Theodore Roosevelt High School (Kent, Ohio)

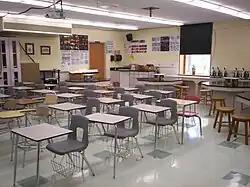
Biology classroom

The daily schedule is from 7:30 AM to 2:30 PM and consists of seven 51-minute periods with four minutes between each class and a 30-minute lunch period. Students who have lunch option are permitted to leave the campus during their lunch period and upperclassmen who have a study hall during their final period may leave early. The school year is divided into four 9-week grading periods which form two 18-week semesters. The first semester generally begins in mid-August and concludes in December while the second semester begins in early January and finishes in late May. State graduation requirements for the class of 2014 and beyond include 21.5 total credits. Of these, four must be in English, four in math, three each in science and social studies, one each in physical education and fine or practical arts, half a credit in health, and five elective credits. Within the credit requirements are specific classes that must be taken while the remainder can be filled by elective classes. Beginning with the class of 2017, the school began using the Cum Laude system for recognizing academic achievement instead of class rank. Curriculum is based on state content standards set by the Ohio Department of Education as well as additional national standards. Since 1909, the school has been accredited by the North Central Association of Colleges and Schools.